Taniyama's problems

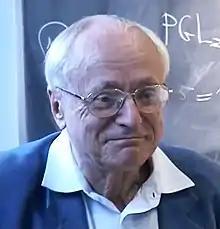
French mathematician Jean-Pierre Serre, a participant in the 1955 international symposium, brought attention to Taniyama's problems in the early 1970s.

In the 1950s post-World War II period of mathematics, there was renewed interest in the theory of modular curves due to the work of Taniyama and Goro Shimura. During the 1955 international symposium on algebraic number theory at Tokyo and Nikkō—the first symposium of its kind to be held in Japan that was attended by international mathematicians including Jean-Pierre Serre, Emil Artin, Andre Weil, Richard Brauer, K. G. Ramanathan, and Daniel Zelinsky—Taniyama compiled his 36 problems in a document titled ""Problems of Number Theory"" and distributed mimeographs of his collection to the symposium's participants. These problems would become well known in mathematical folklore. Serre later brought attention to these problems in the early 1970s.